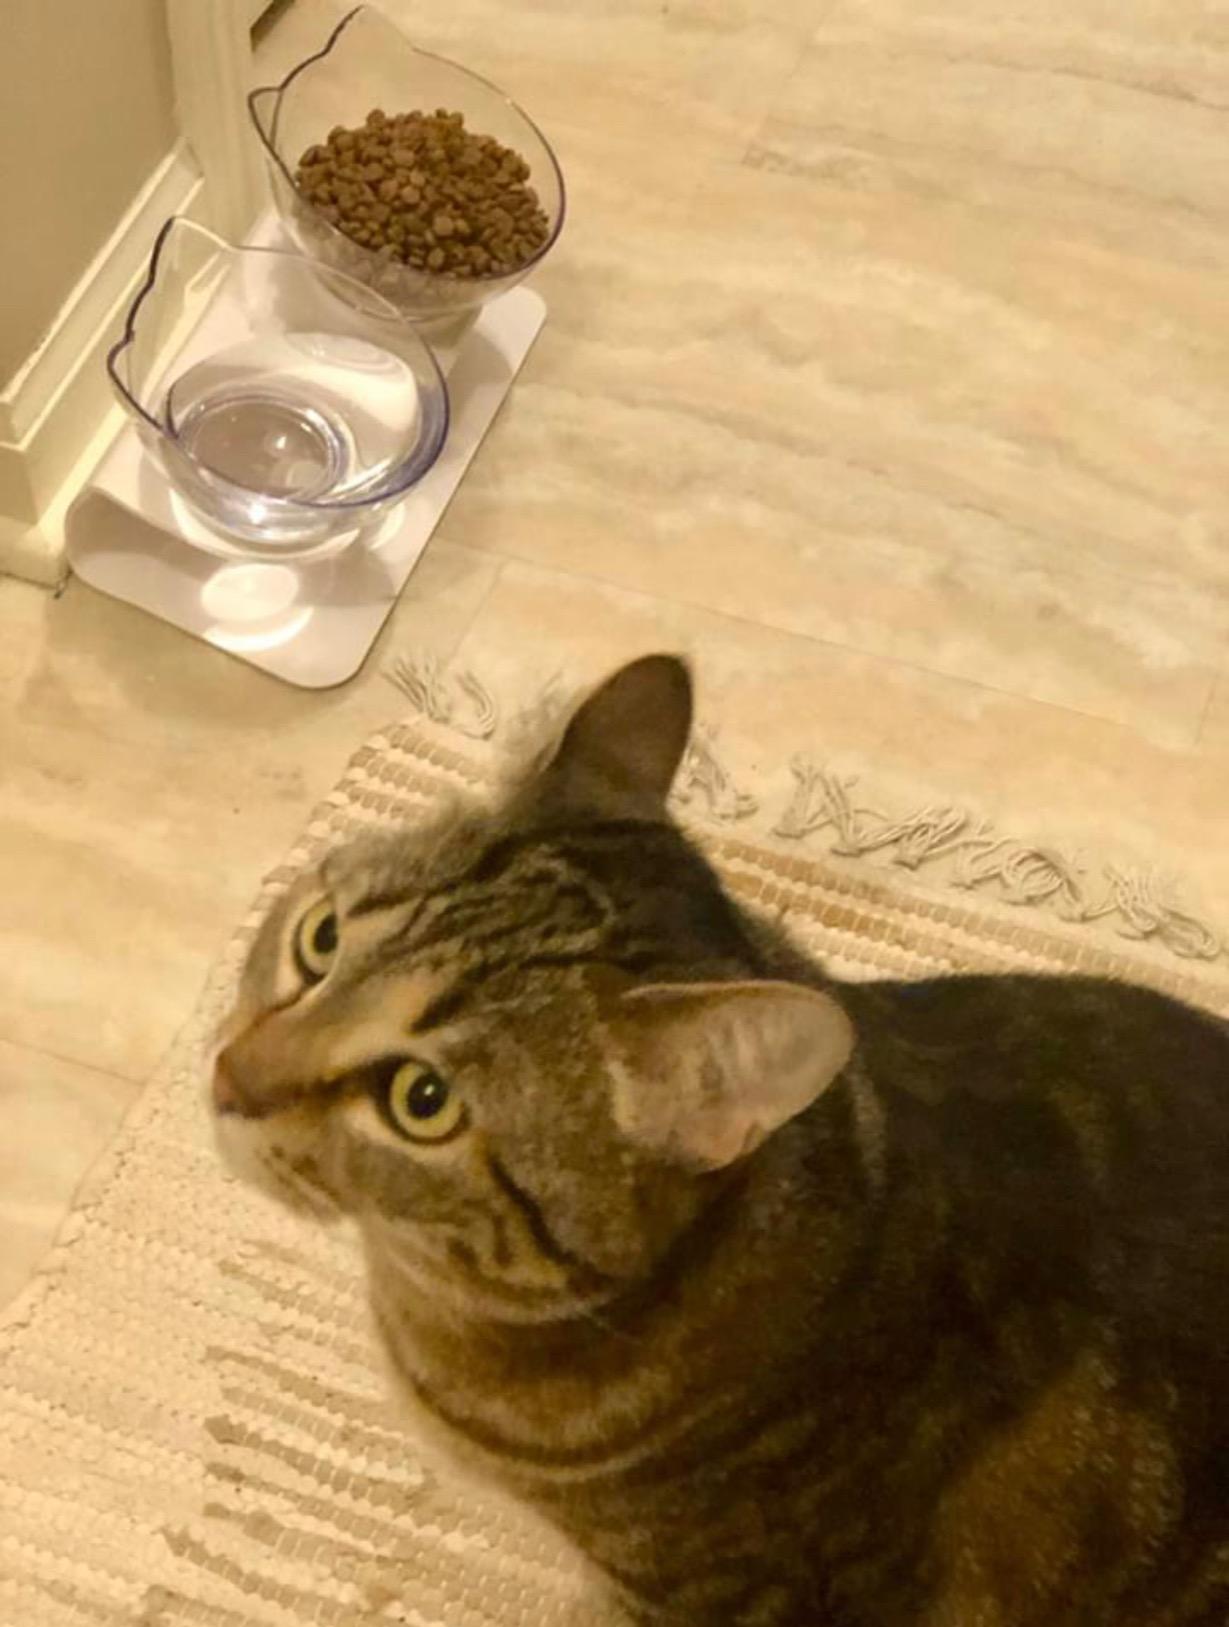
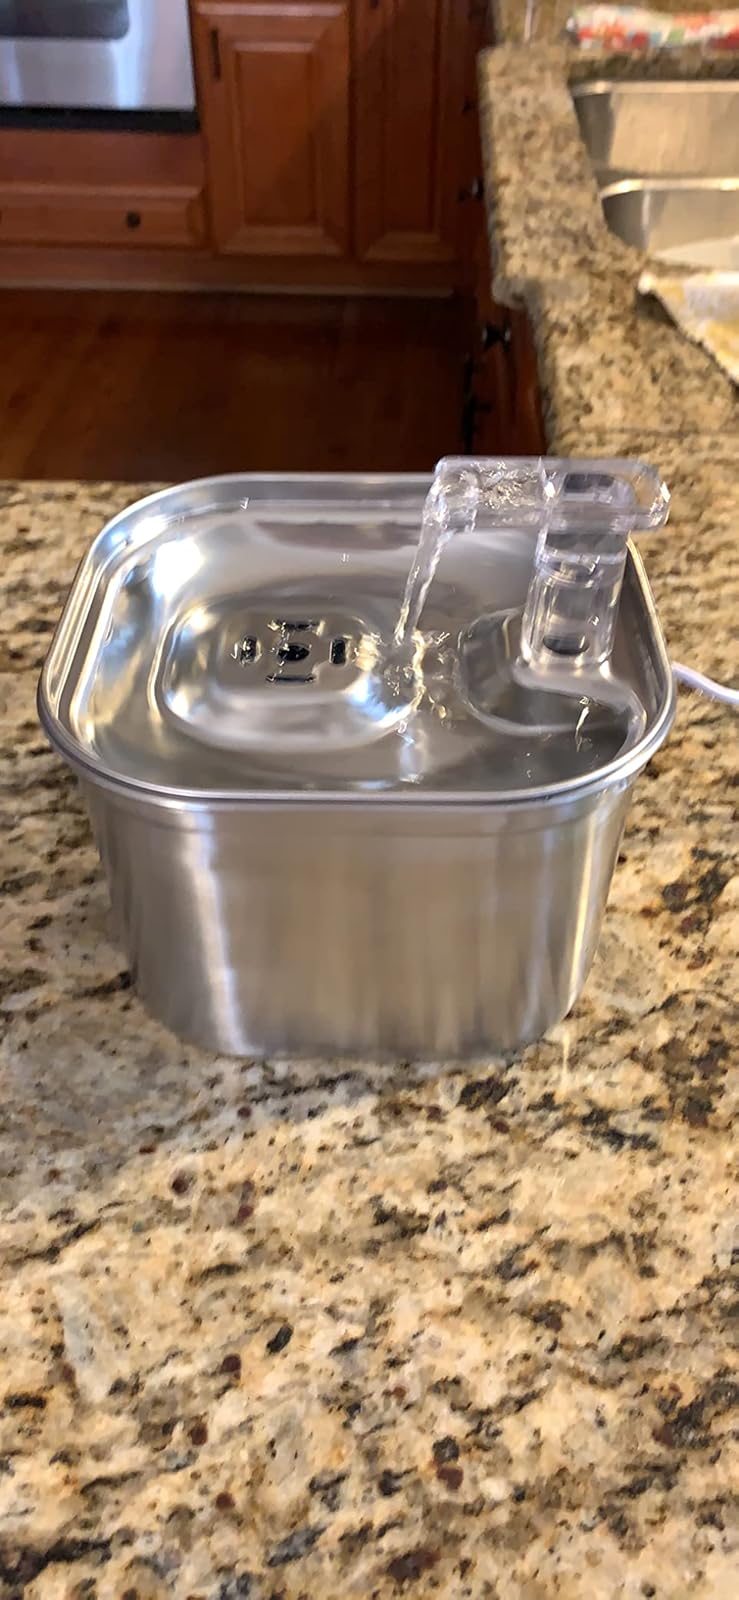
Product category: items_bowl
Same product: no